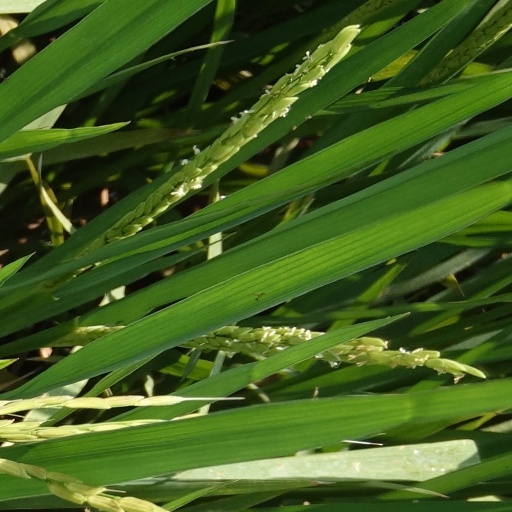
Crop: rice